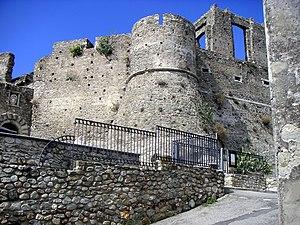
Le Château de Squillace dit aussi Château des Borgia ou Château normand est un château fort italien ouvert au public bâti en 1044 et situé à Squillace, en Calabre.
Squillace est une commune italienne de la province de Catanzaro dans la région Calabre. Elle constitue un important site archéologique et demeure une station balnéaire réputée.